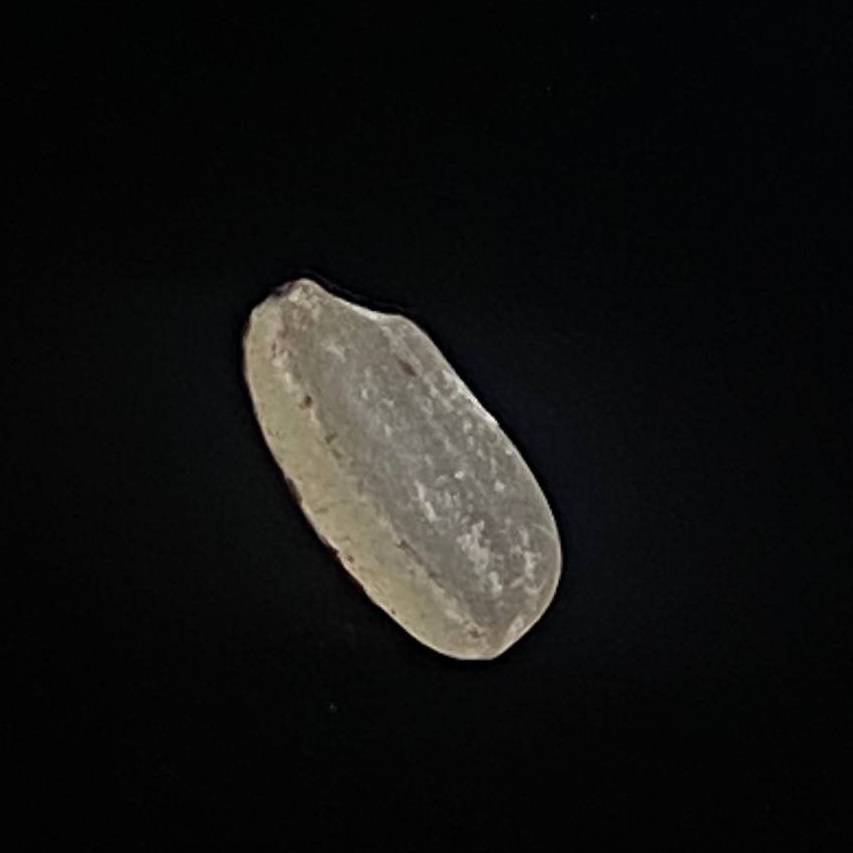
Rice variety: Amon